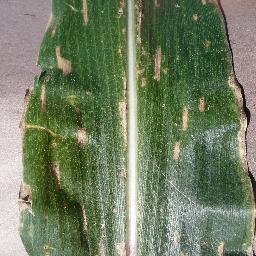
Label: Corn_(Maize)___Gray_Leaf_Spot_(Cercospora)